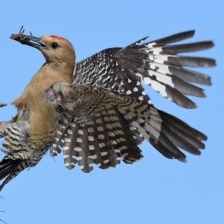
Species: GILA WOODPECKER
Scientific name: MELANERPES UROPYGIALIS